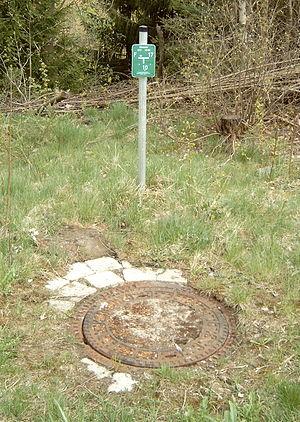
Le barrage de l'Okertal est un barrage situé à proximité d'Altenau dans le massif du Hartz en Allemagne ; du point de vue administratif, il se trouve dans l'Arrondissement de Goslar en Basse-Saxe et est exploité par Harzwasserwerke. Le lac de retenue créé par l'obstruction du lit de l'Oker par un barrage de 75 m de hauteur et 260 m de longueur, présente une superficie de 2,25 km² et un volume de 47,4 millions de m³ d'eau. Cette retenue permet d'actionner les turbines de la centrale hydroélectrique de Romkerhalle.